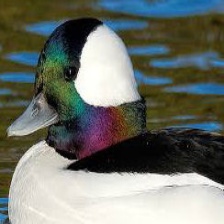
Species: BUFFLEHEAD
Scientific name: BUCEPHALA ALBEOLA
ImageNet parent category: drake